Fortified Sector of the Crusnes

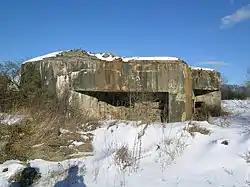
Casemate Ravin de Crusnes C23

Ouvrage Ferme Chappy, a two-block "petit ouvrage", was now the westernmost extant outpost of the Maginot Line. While it was not in itself strong, it was well within the ranges of the guns of Fermont and Latiremont. Although the interval troops had escaped, by the 17th the Crusnes sector had been enveloped by the Germans from the east and west. Retreat was impossible. Through the day on 17 June, two 8.89cm anti-tank guns of the German 183rd Infantry Division fired at Fermont's Block 4, breaching it after 160 rounds, but stopping, unaware that they had nearly succeeded in knocking out the position. The damage was repaired overnight. The German 161st Infantry Division took over the next day. Under the impression that morale in the "ouvrages" was low, the division's commander, Lieutenant General Hermann Wilck ordered an attack on Ferme-Chappy and Fermont for 21 June. The assaults failed under fire from the two "ouvrages" and supporting fire from Latiremont. Casualties were 46 German dead and 251 wounded, with two French dead, one each at Fermont and Ferme-Chappy. The Germans were allowed to retrieve their dead and wounded under a flag of truce. An assault against Latiremont was canceled when the army group commander, General Wilhelm Ritter von Leeb ordered all attacks against Maginot fortifications to stop, as a waste of resources. Action between the 21st and the date of the June 25 armistice was limited to sporadic shelling and, on the French side, to firing off ammunition at the Germans before it could be captured.